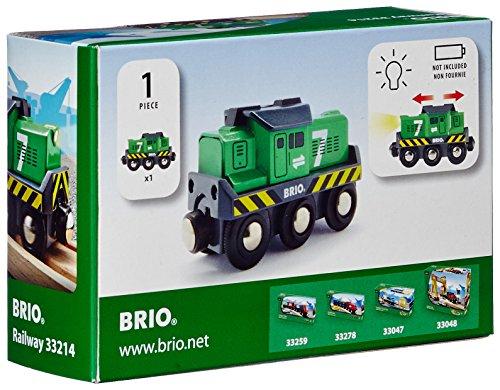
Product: BRIO 33214 Freight Battery Engine | Toy Train for Kids Age 3 and Up
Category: Toys & Games | Baby & Toddler Toys
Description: Compatibility - As your child develops, so can their railway play as the 33214 Freight Battery Engine is compatible with all other BRIO railway toys.
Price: $21.97
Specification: ProductDimensions:3.5x1.5x2inches|ItemWeight:4.2ounces|ShippingWeight:4.6ounces(Viewshippingratesandpolicies)|DomesticShipping:ItemcanbeshippedwithinU.S.|InternationalShipping:ThisitemcanbeshippedtoselectcountriesoutsideoftheU.S.LearnMore|ASIN:B00368CQ6Y|Itemmodelnumber:33214|Manufacturerrecommendedage:36months-10years|Batteries:1AAbatteriesrequired.